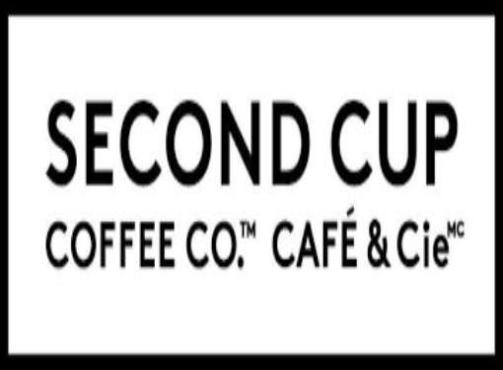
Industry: Food